Millard Salter's Last Day

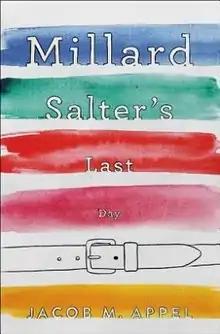

Millard Salter's Last Day is an American novel by Jacob M. Appel. It was published by Simon & Schuster in 2017. The novel won the Faulkner-Wisdom Prize for the Novel in 2016. Judge John Gregory Brown, the chair of the awards panel, wrote of the novel: "It is a remarkably astute and funny novel about death, utterly convincing in every way. If this author isn't an elderly psychiatrist from New York, then the novel is a feat of astounding research and ventriloquism."